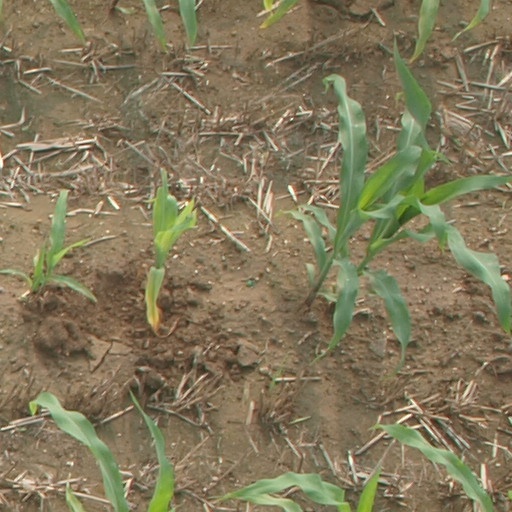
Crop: maize; corn